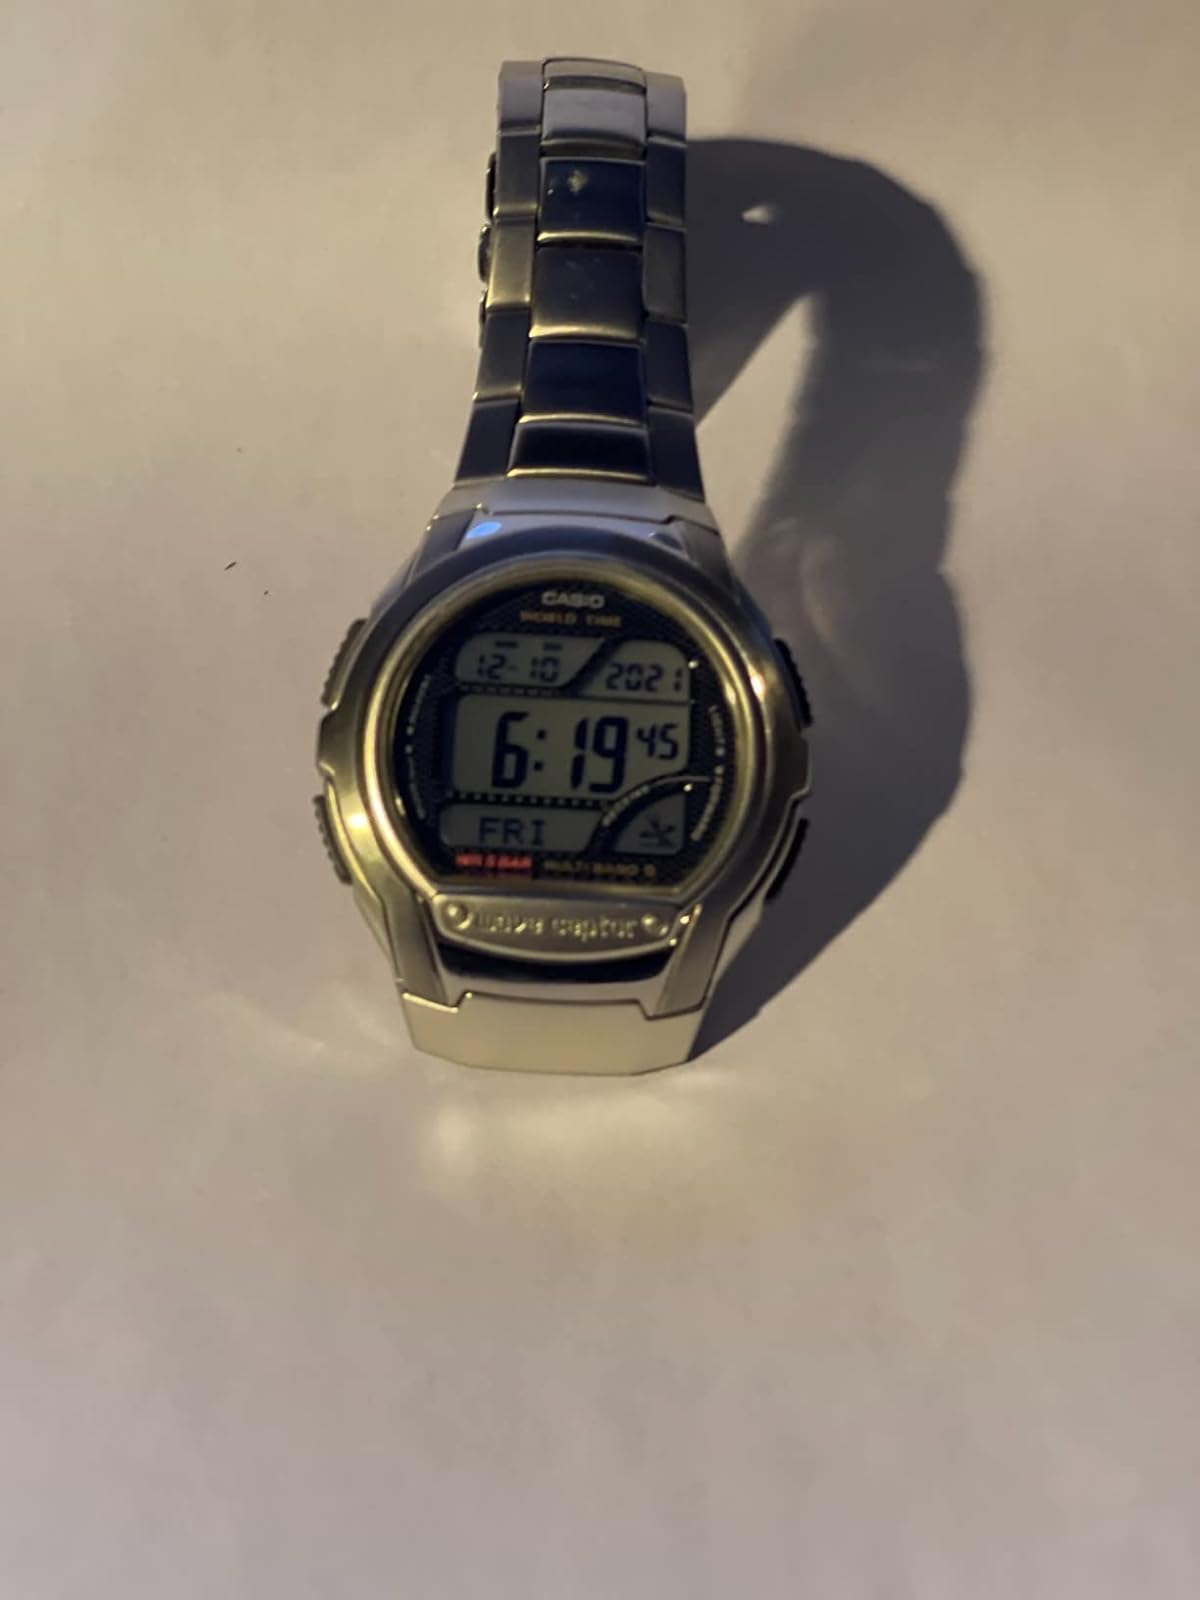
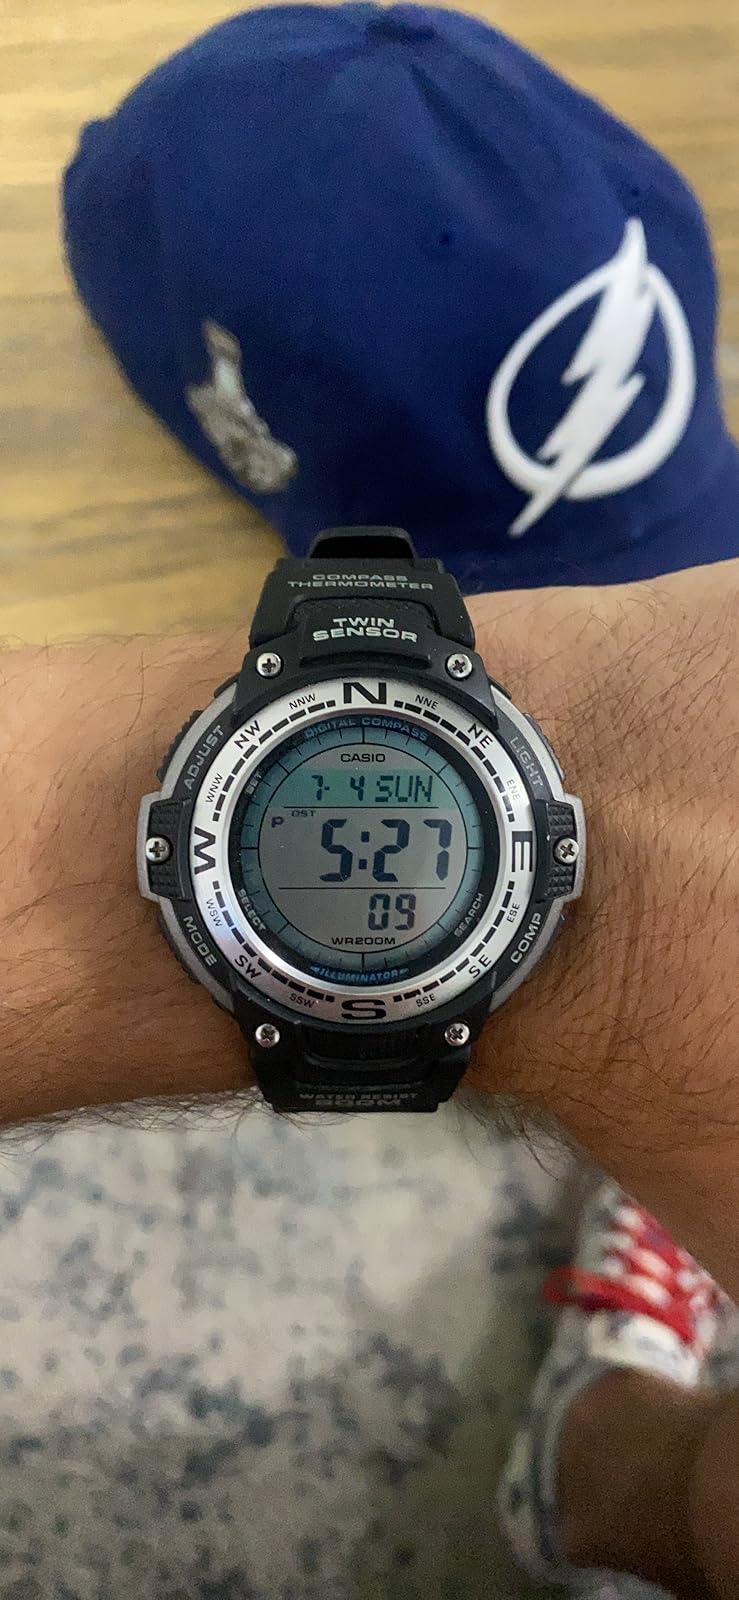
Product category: accessories_watch
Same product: no